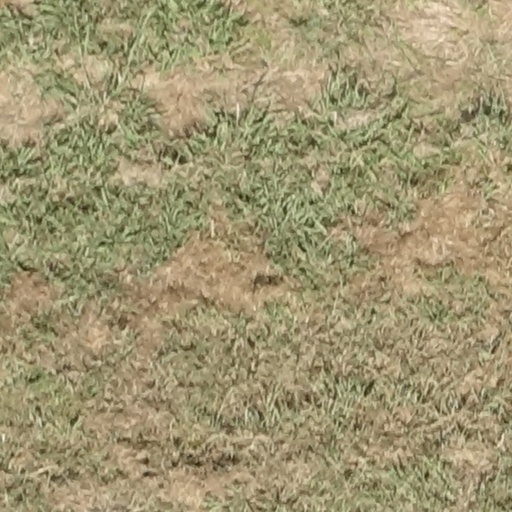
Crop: sorghum